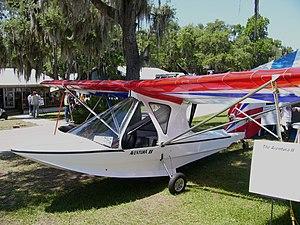
Advanced Aeromarine était une entreprise américaine créée à la fin des années 1980 à Ocoee en Floride pour fabriquer et commercialiser des ULM et des planeurs ultra légers.